Krispy Kreme

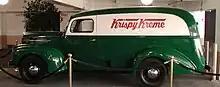
Krispy Kreme delivery truck,

In 1933, eighteen-year-old Vernon Rudolph, along with his brother Lewis Rudolph, began working for his uncle, Ishmael Armstrong, who owned a small general store in Paducah, Kentucky, that sold a wide variety of goods, including its very popular doughnuts. While the exact origin of the doughnut recipe remains partially a mystery, it is believed that Ishmael Armstrong was inspired by an Ohio River barge cook named Joseph LeBeouf who was famous for his light and fluffy doughnuts, which contained potatoes.